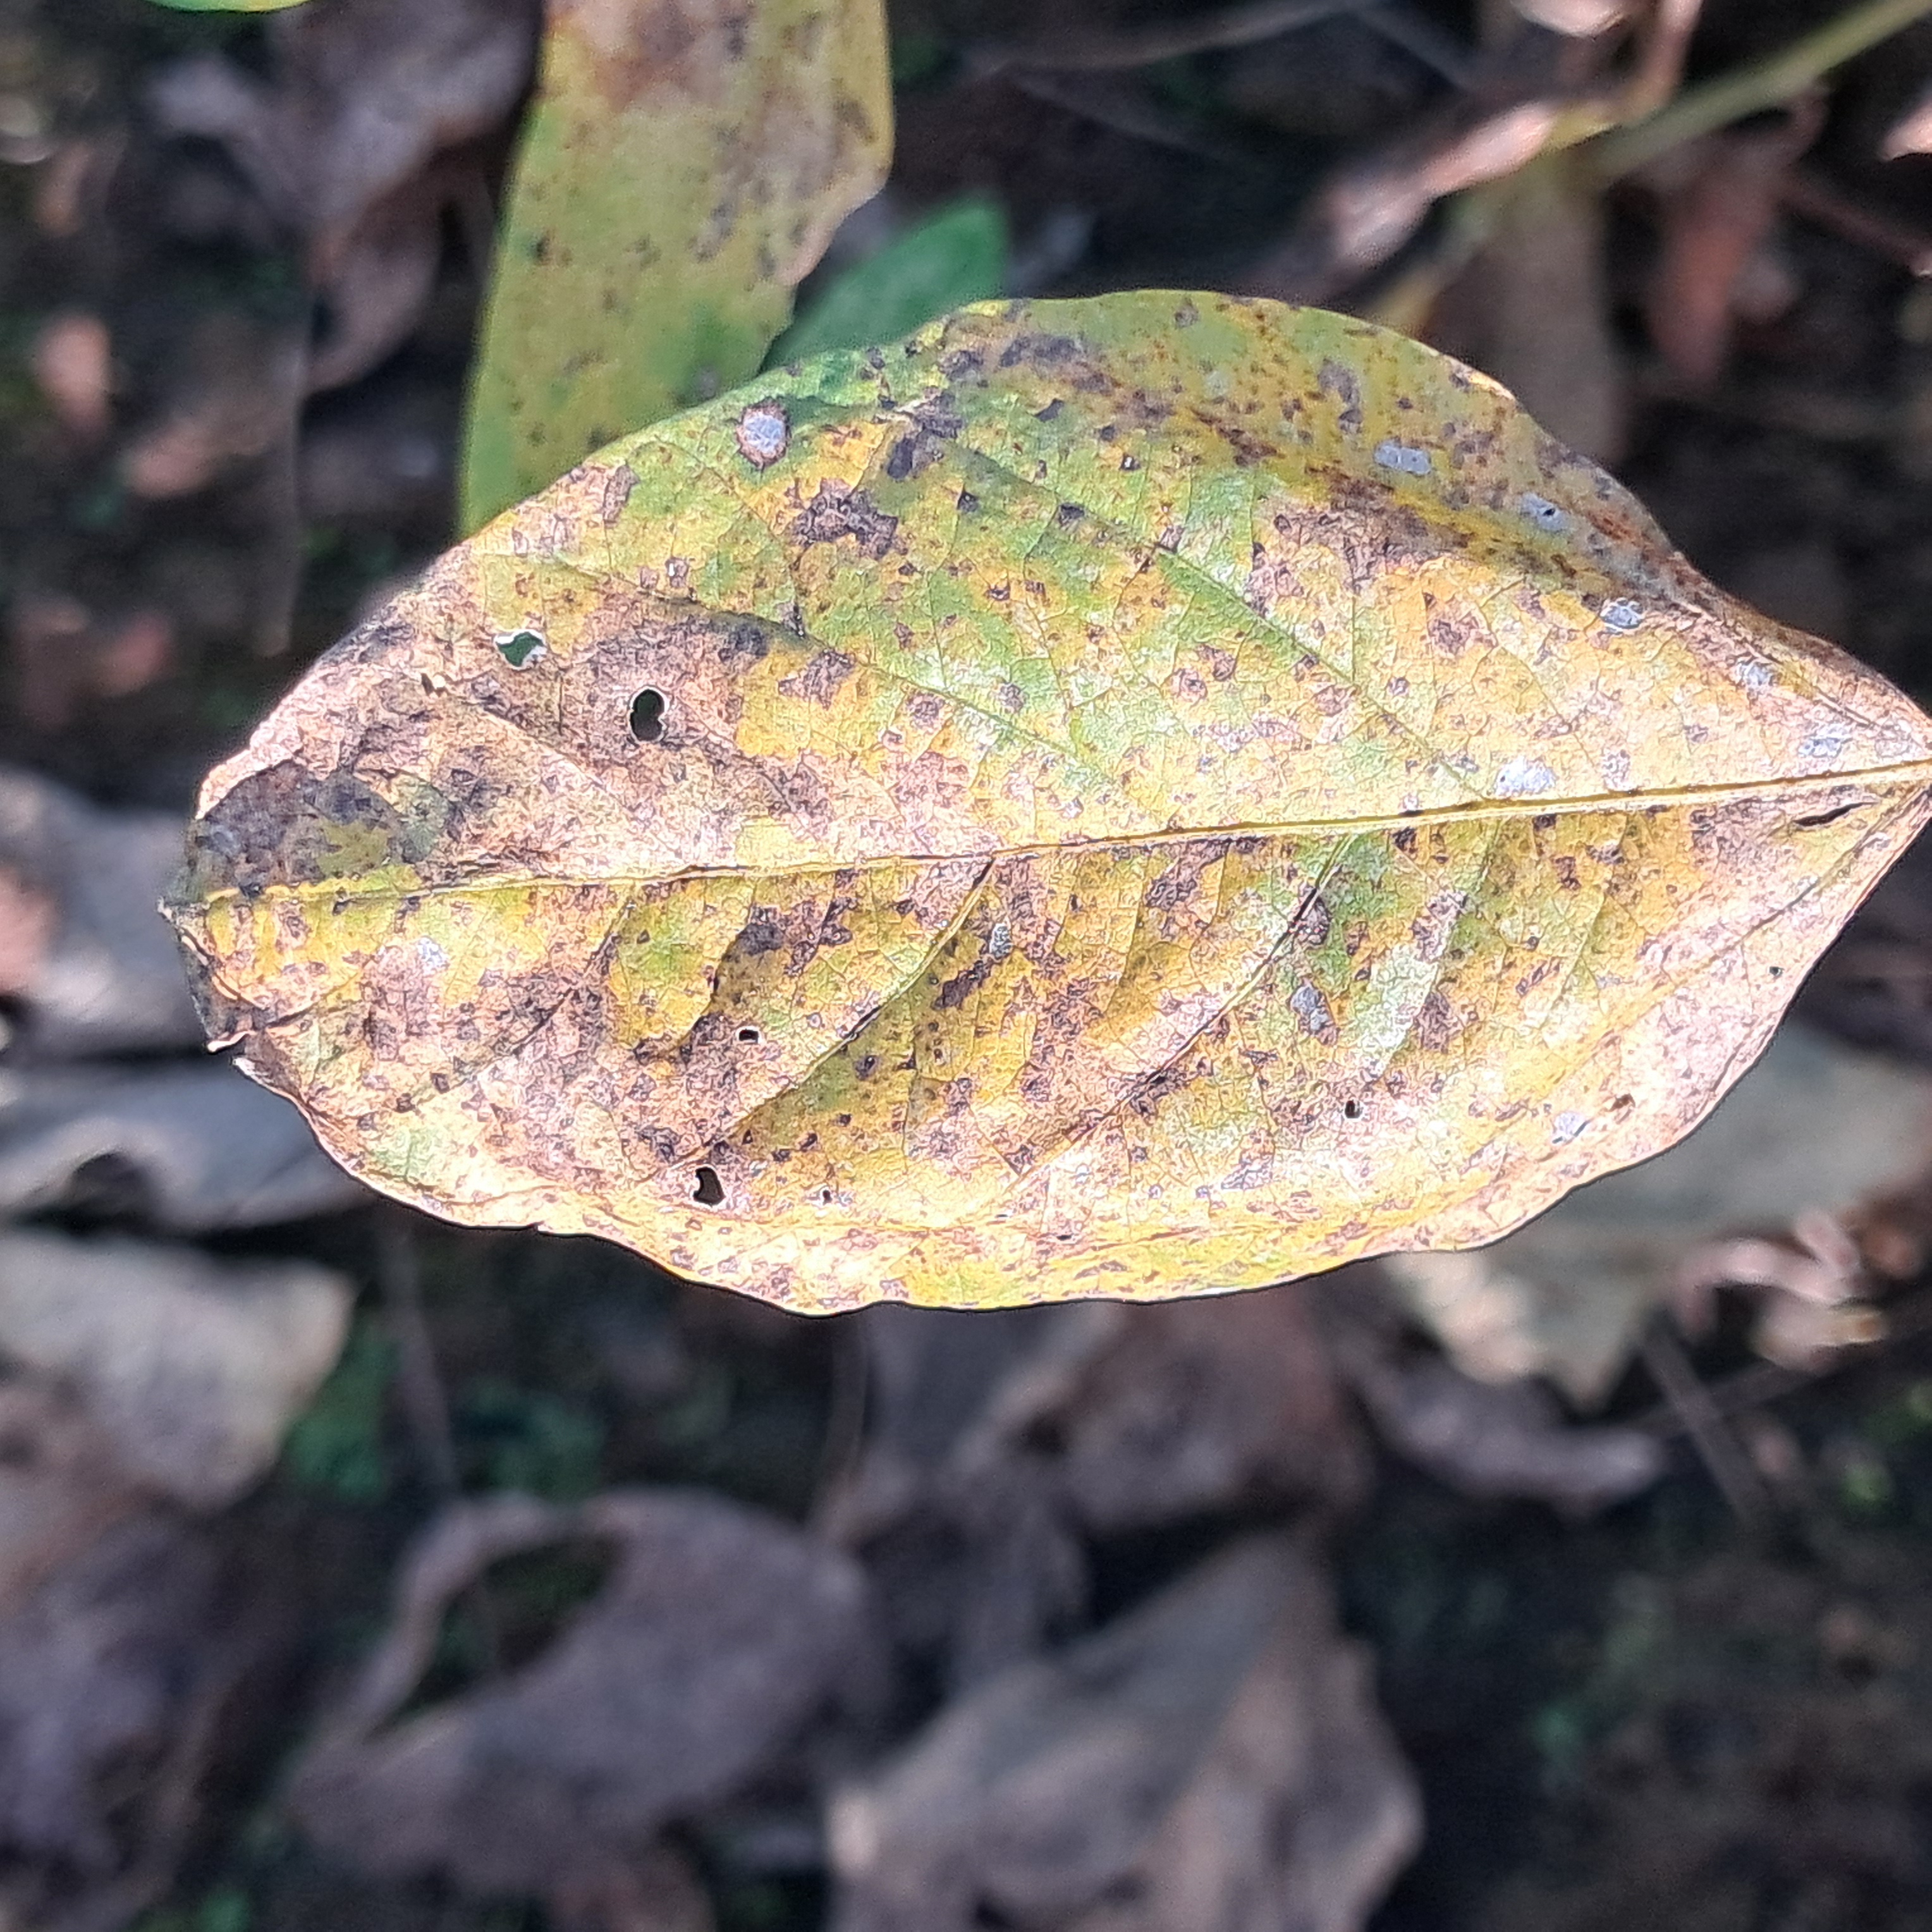
Label: Rust